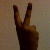
The image shows a hand gesture representing the number 2 in Indian Sign Language.